Sky position (RA, Dec in degrees): 185.25, 30.968
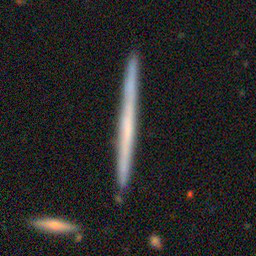
Galaxy morphology: Edge-on Galaxies without Bulge